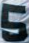
Number: 5